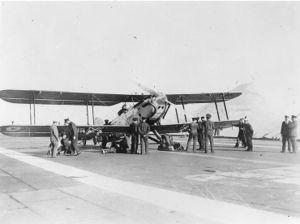
Le Fairey III est une famille d'avions biplans de reconnaissance britanniques qui ont connu une longue durée en service dans des versions tant terrestres que marine construits par la société Fairey Aviation. Le premier vol a eu lieu le 14 septembre 1914 ; des exemplaires étaient encore utilisés lors de la Seconde Guerre mondiale.